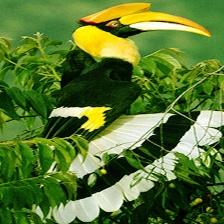
Species: MALABAR HORNBILL
Scientific name: OCYCEROS GRISEUS
ImageNet parent category: hornbill